Family tree mapping

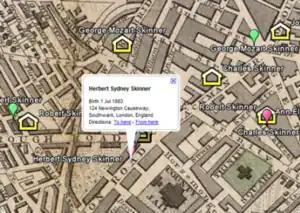
Family tree overlaid onto 19th century map of London

Family tree mapping is the process of geocoding places in family tree files to produce geospatial data suitable for viewing with a virtual globe or 2D mapping program.